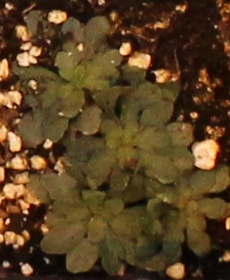
Label: Horseweed